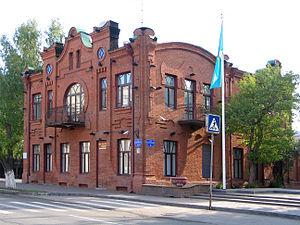
Ceci est une liste des représentations diplomatiques en Russie. En tant que plus grand pays du monde, membre permanent du Conseil de sécurité des Nations Unies, puissance régionale en Europe et en Asie et principal État successeur de l'Union soviétique, la Fédération de Russie accueille une importante communauté diplomatique dans sa capitale, Moscou. Moscou abrite 148 ambassades, de nombreux pays ont également des consulats généraux et des consulats dans tout le pays.